Michael Hammers

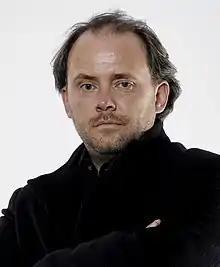

Michael Hammers (born 1 August 1965 in Aachen, West Germany) is a German artist and designer.